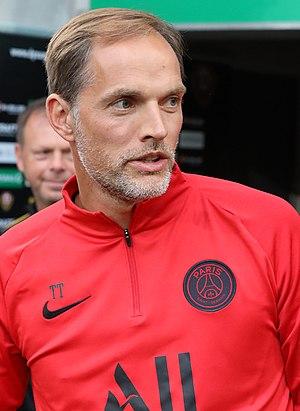
Le Paris Saint-Germain Football Club, couramment abrégé en Paris Saint-Germain FC, Paris Saint-Germain, Paris SG, ou PSG, est un club de football français, basé à Saint-Germain-en-Laye et à Paris. C'est la section football du Paris Saint-Germain omnisports. Club le plus titré de France, il est présent en première division du Championnat de France en 1971/1972 et depuis 1974. Il s'entraîne au Camp des Loges à Saint-Germain-en-Laye et joue au Parc des Princes à Paris.